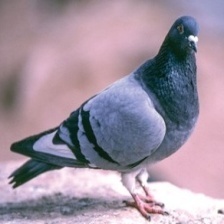
Species: ROCK DOVE
Scientific name: COLUMBA LIVIA